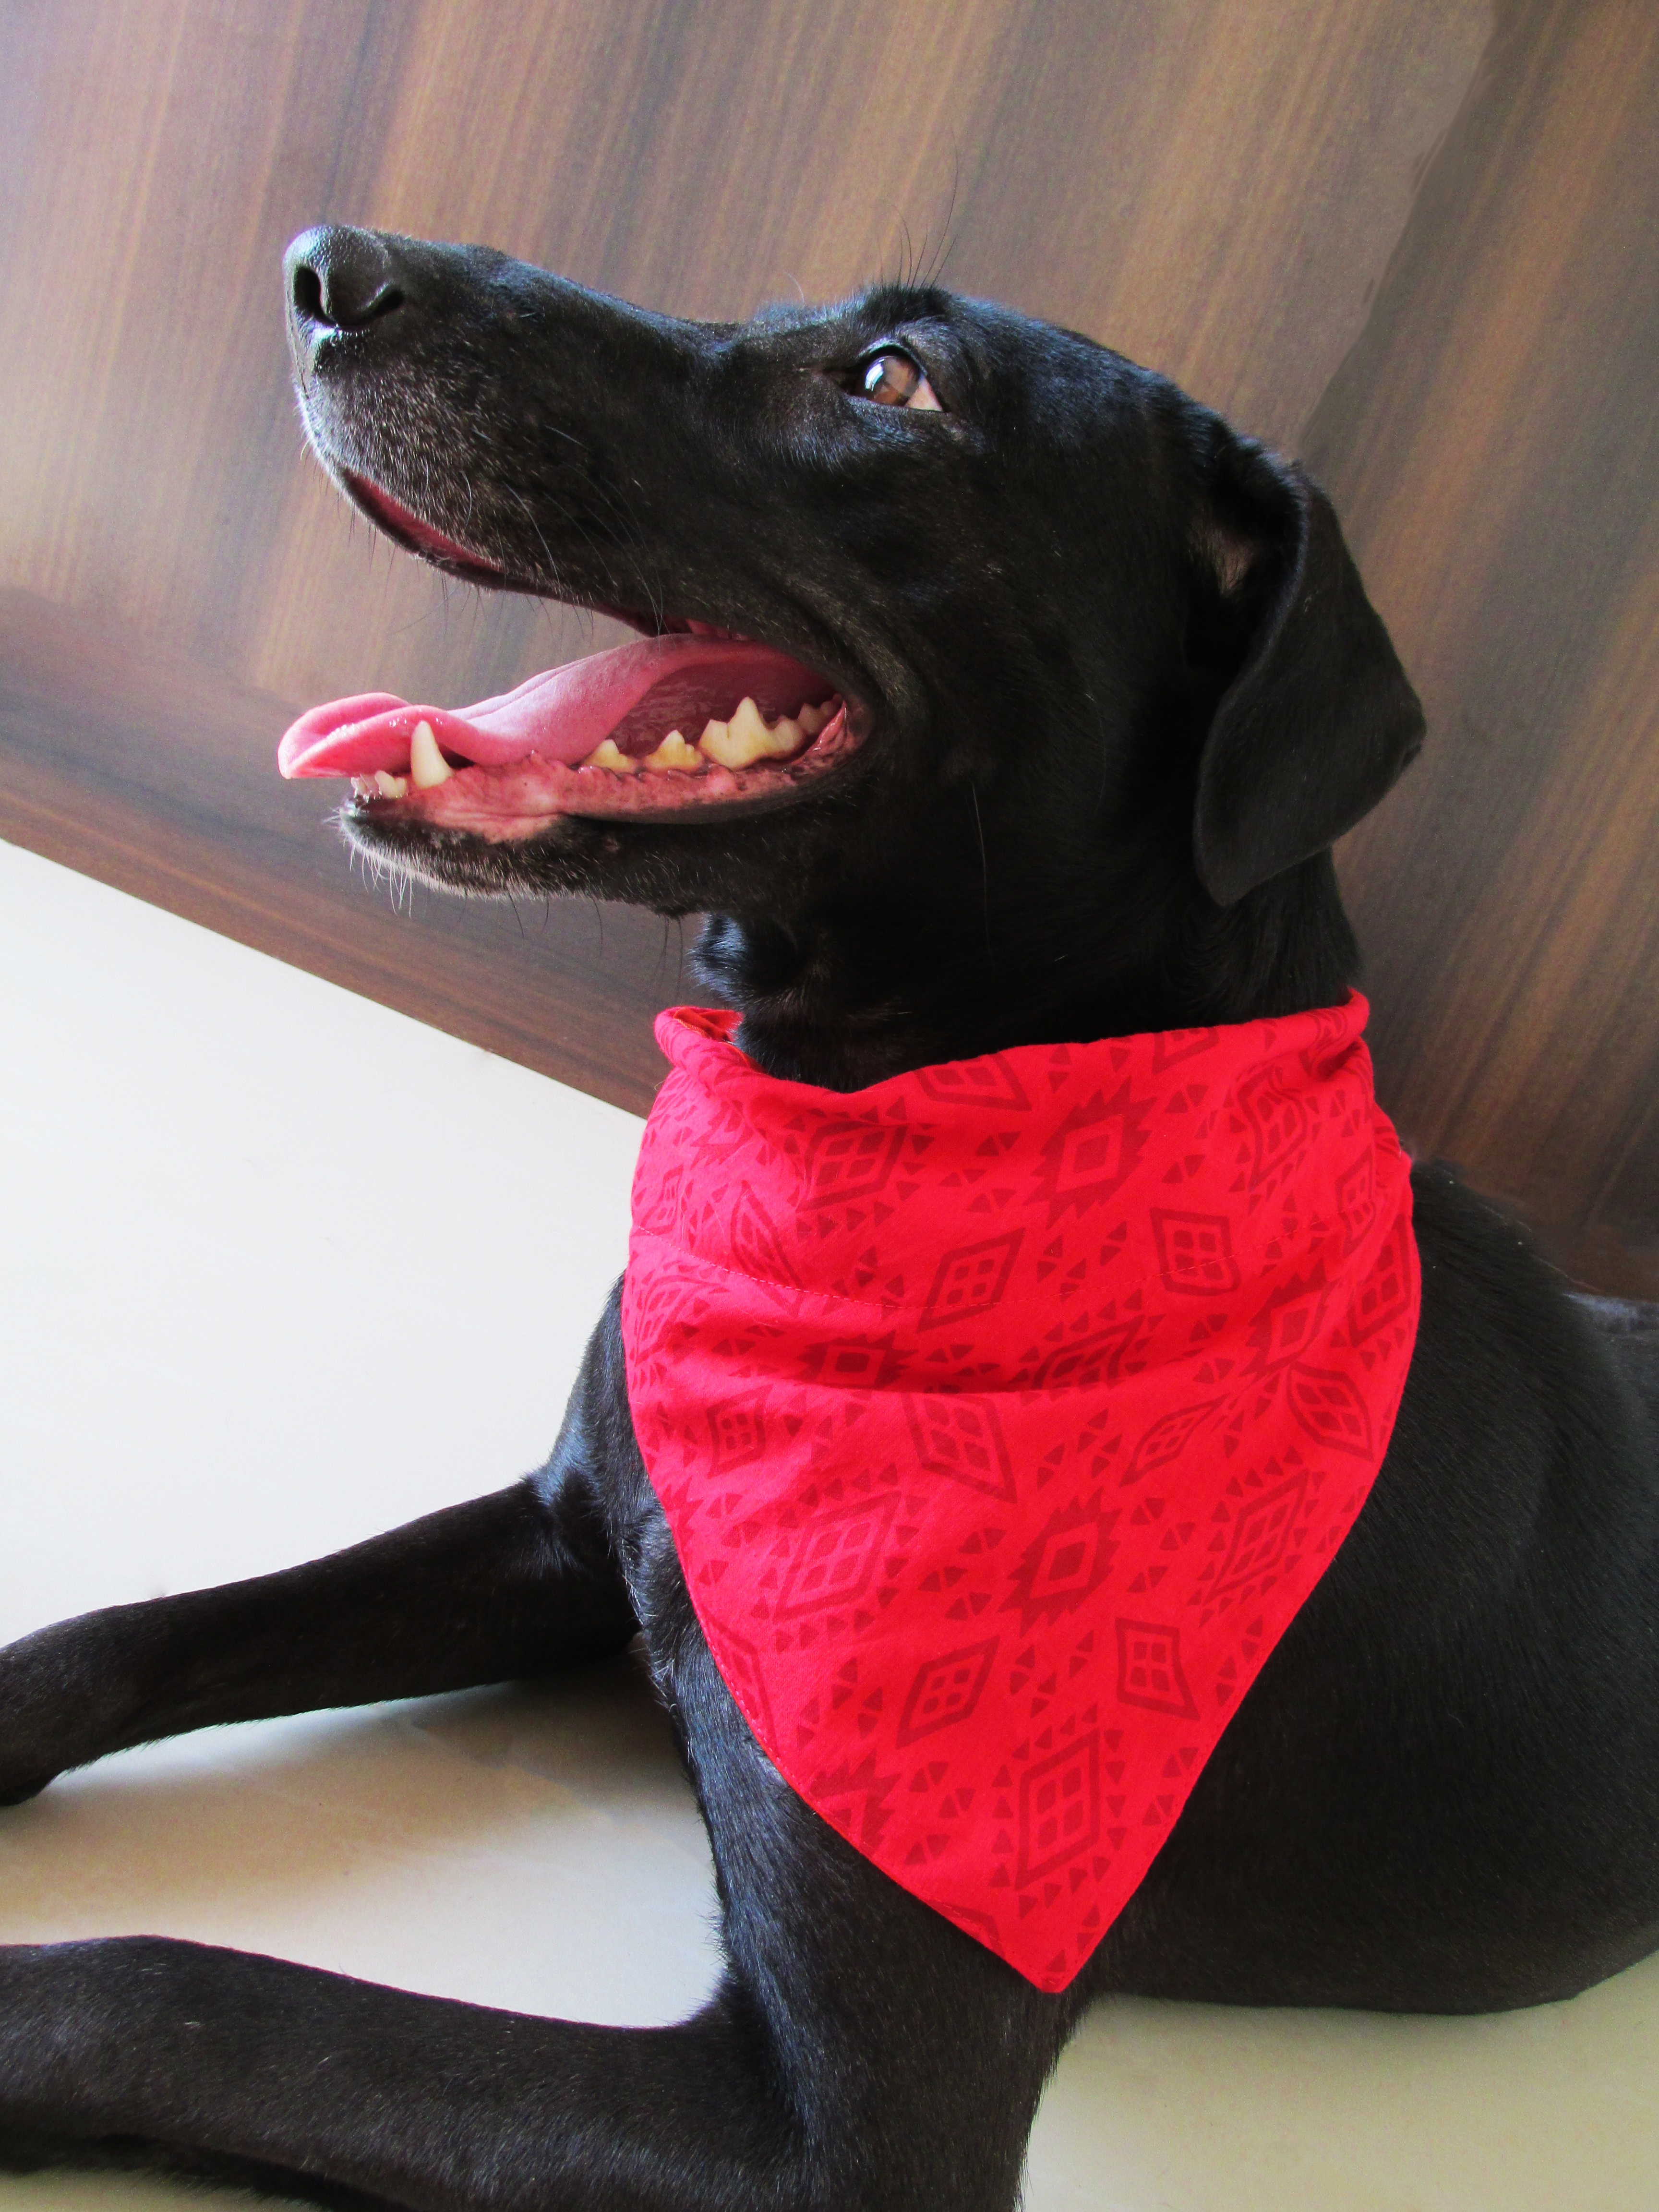
dog, cute, pet, red, mammal, black, labrador retriever, grooming, dog like mammal, bandanas